Veierland

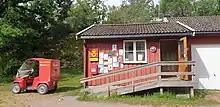
The post office on Veierland Island.

The island is named "Veierland". The first element is the plural form of which means "inlet". The last element is which means "land".